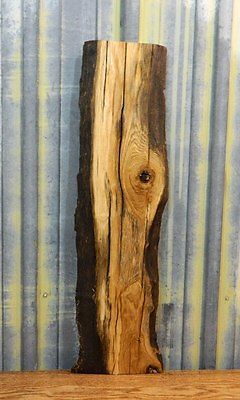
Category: table